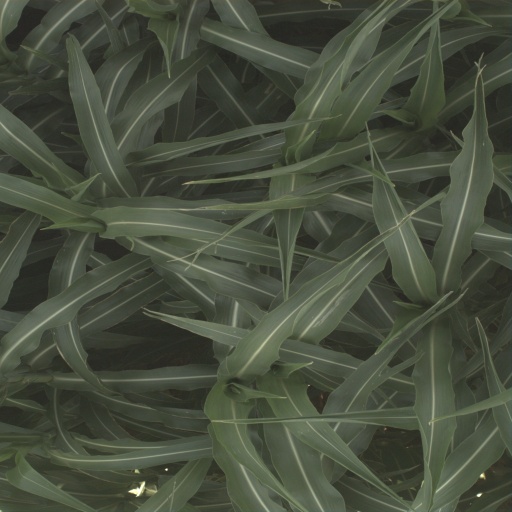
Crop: sorghum